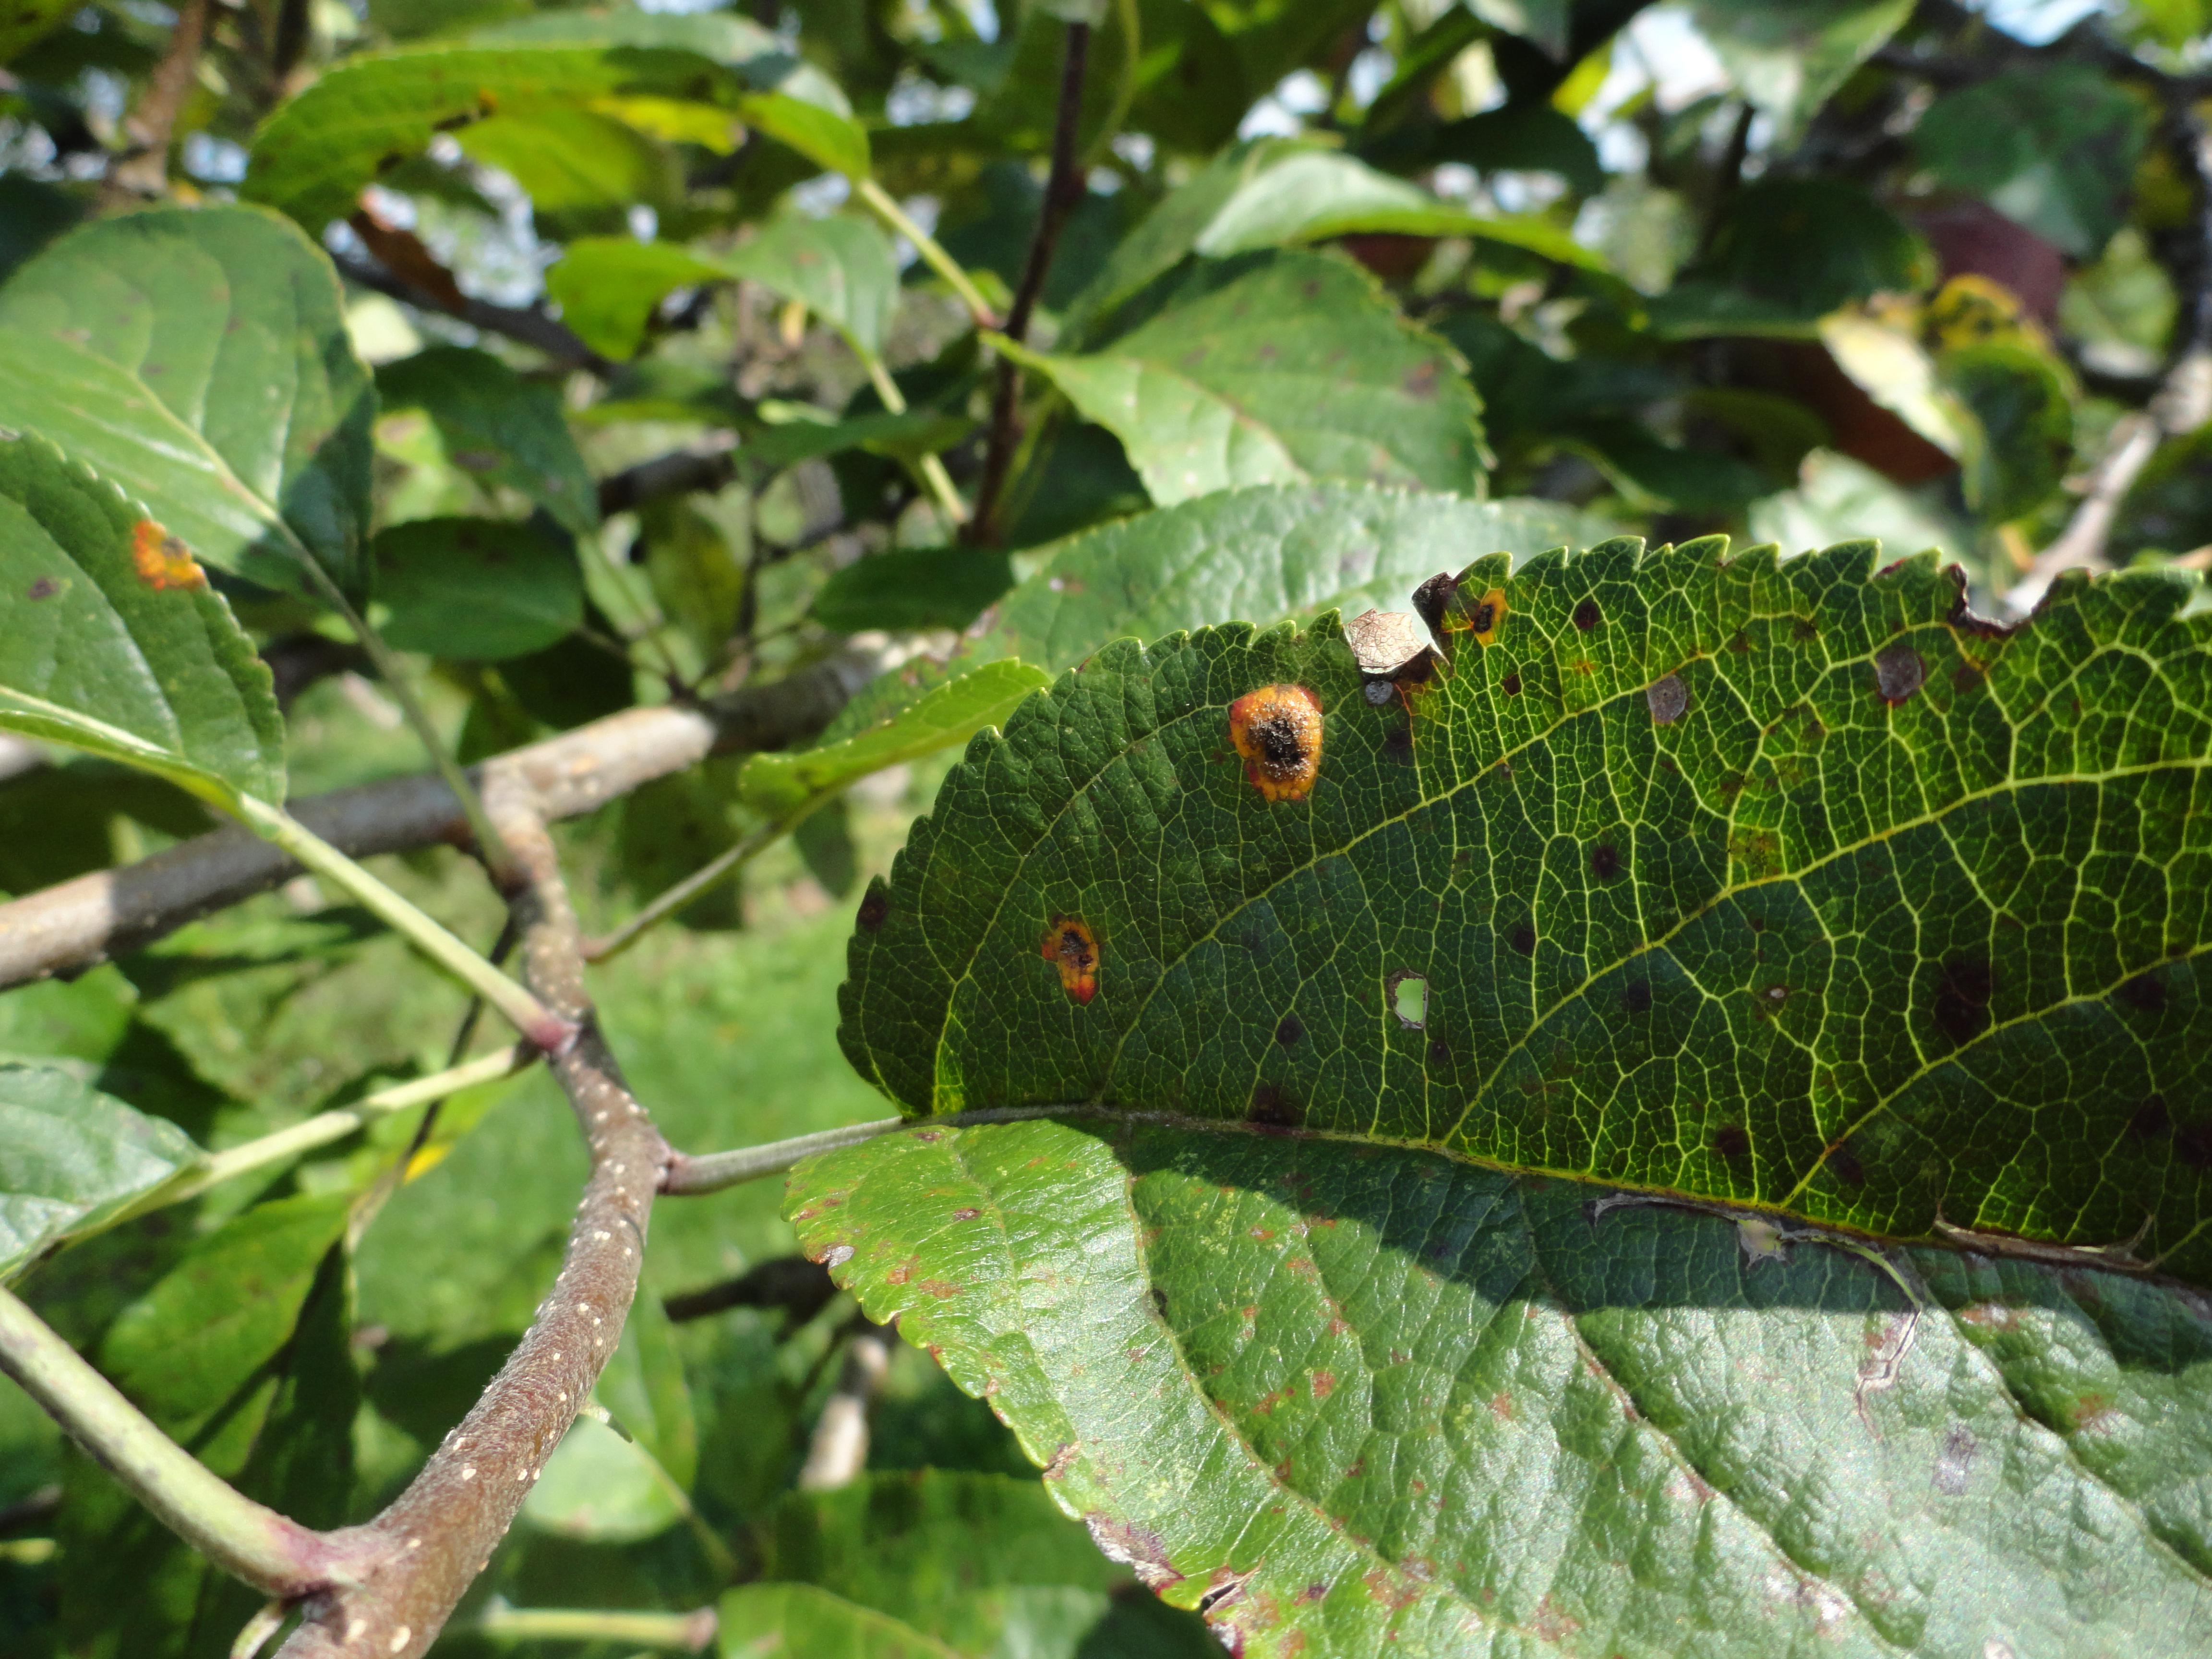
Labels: rust